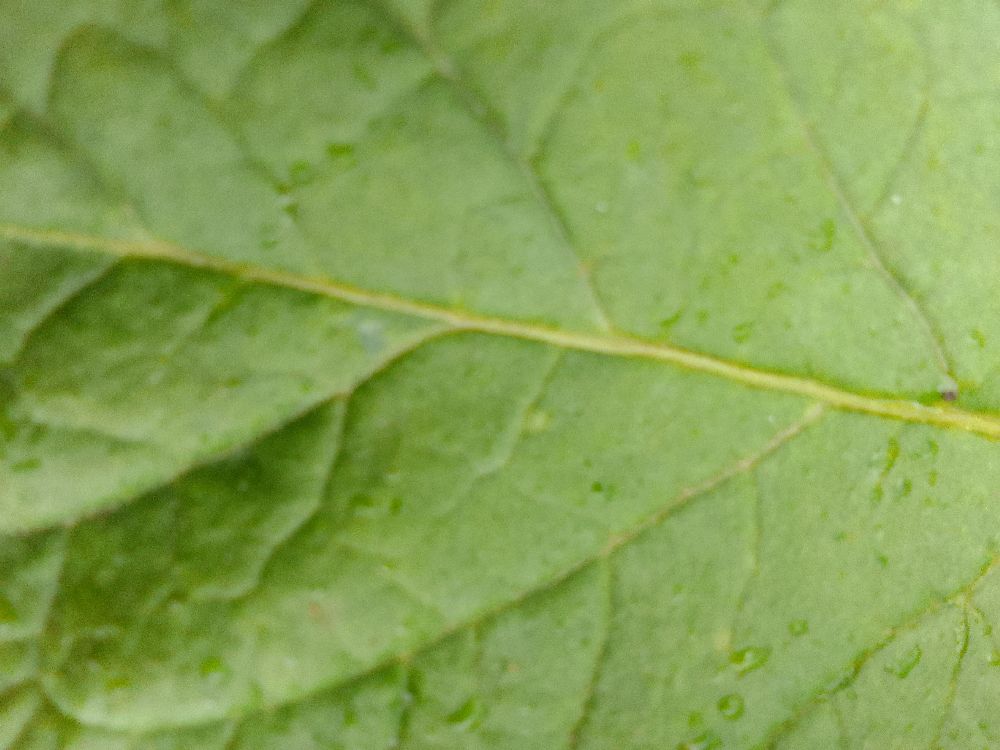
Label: Healthy